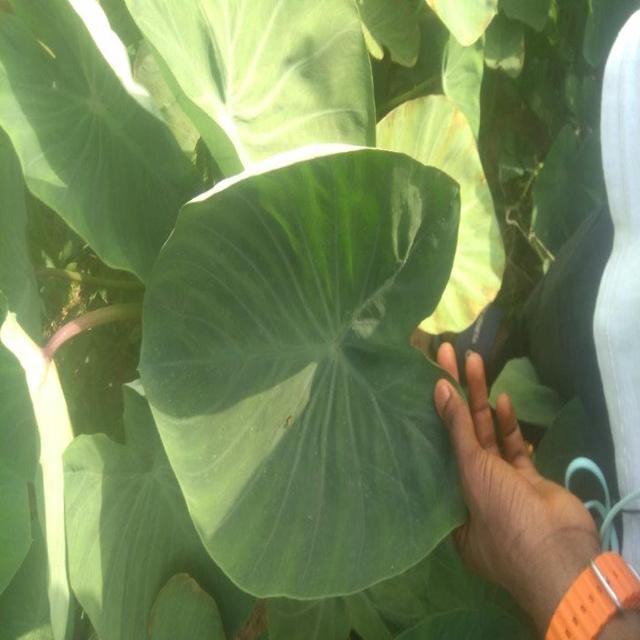
Label: Healthy